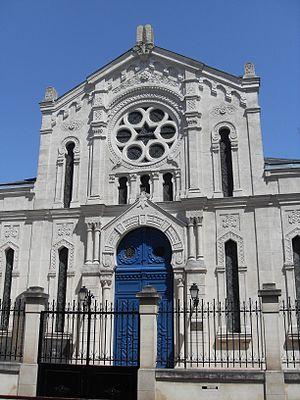
France, Reims, Marne (51) - Vue générale de la Synagogue de Reims.
Inventaire du patrimoine juif des Régions du Nord et de l’est, classé par région, départements et par lettre alphabétique de communes.
La Synagogue de Reims se situe au 49 rue Clovis à Reims dans la Marne
La rue Clovis est une voie de la commune de Reims, située dans le département de la Marne, en région Champagne-Ardenne.